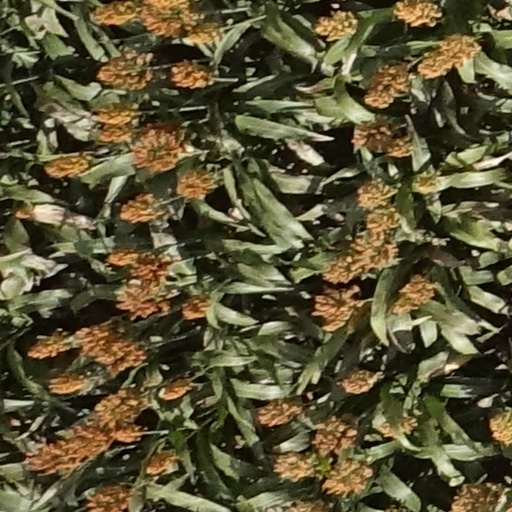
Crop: sorghum